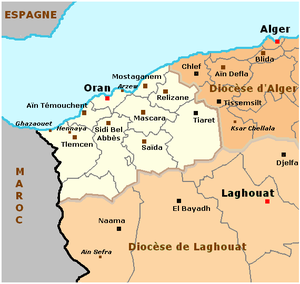
Localisation du diocèse catholique d'Oran, Algérie.
Le diocèse d'Oran, en Algérie, a été érigé canoniquement le 25 juillet 1866 par le pape Pie IX. Il est un suffragant de l'archidiocèse d'Alger. Son évêque est Mᵍʳ Jean-Paul Vesco qui siège à la cathédrale d'Oran située dans le quartier El Maqarri.